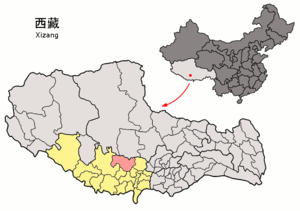
Le xian de Xaitongmoin ou en tibétain Shethongmon est un district administratif de la région autonome du Tibet en Chine. Il est placé sous la juridiction de la préfecture de Xigazê.